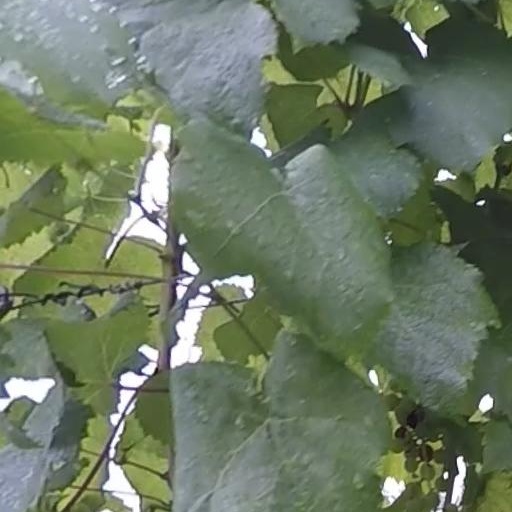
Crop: grape